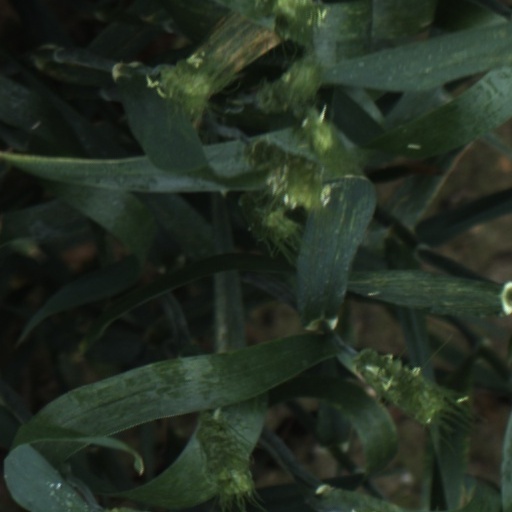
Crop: wheat